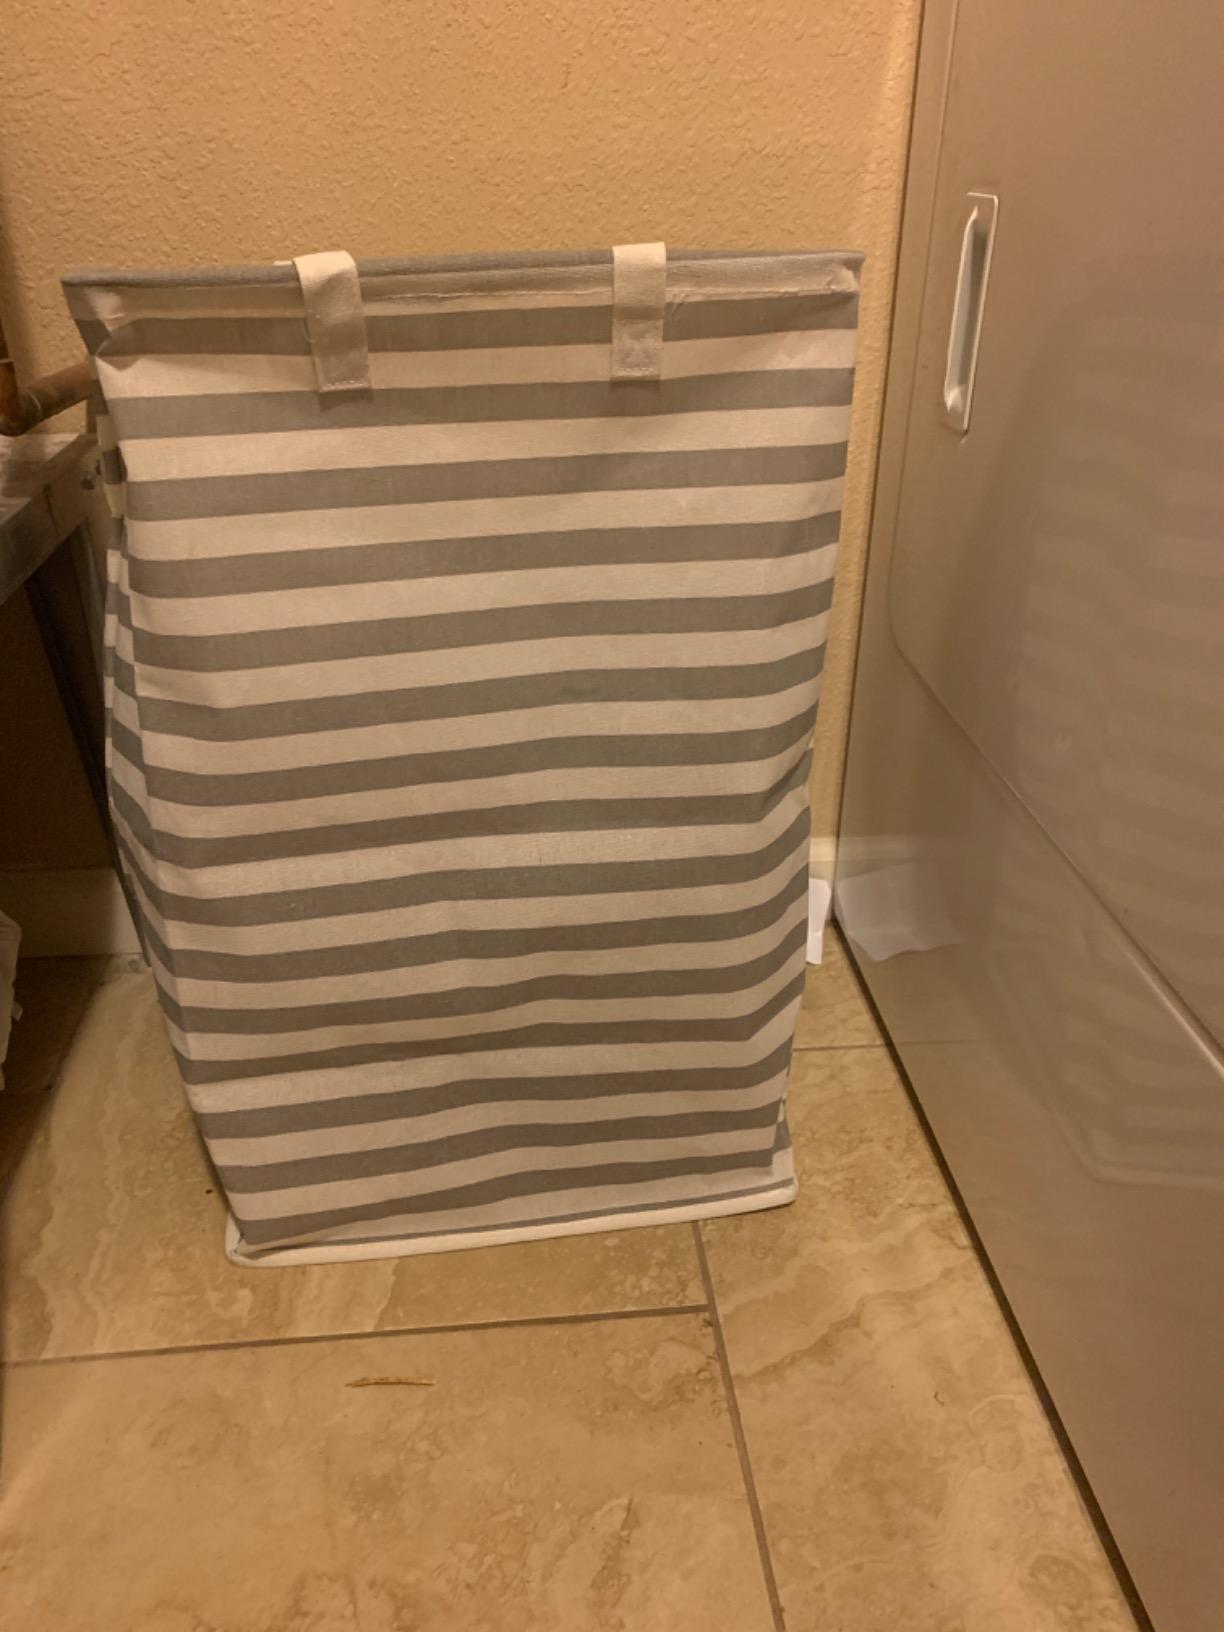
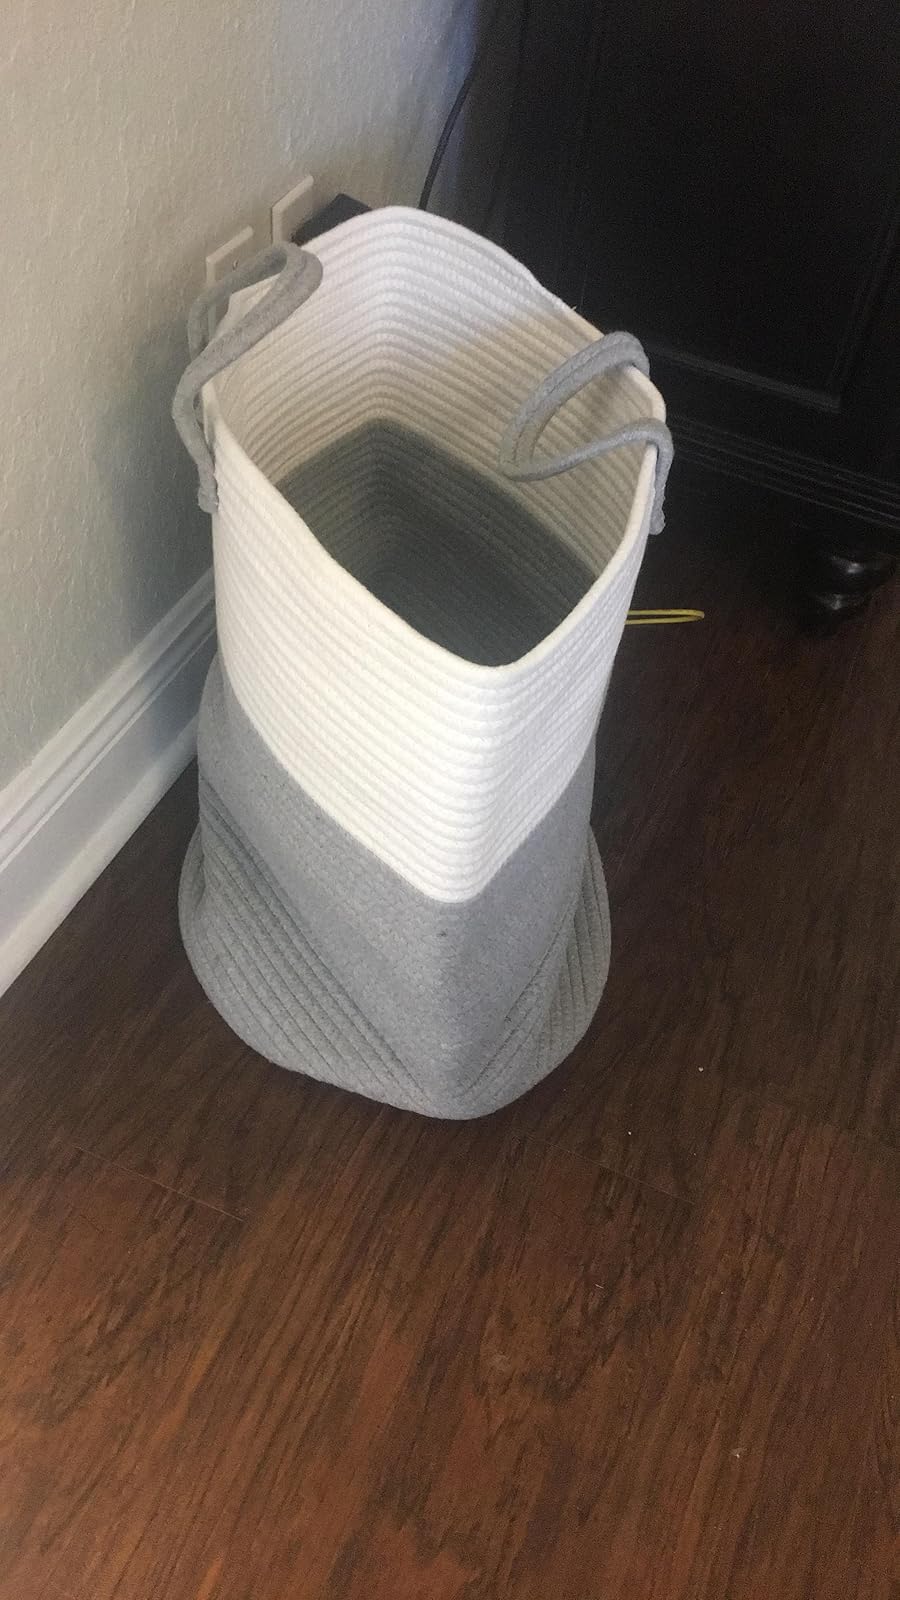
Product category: items_hamper
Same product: no